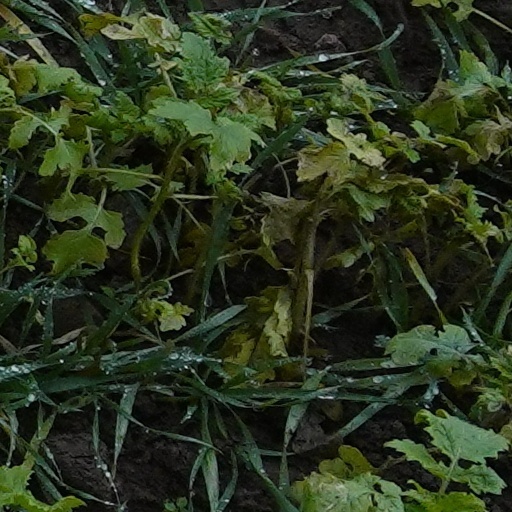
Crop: wheat